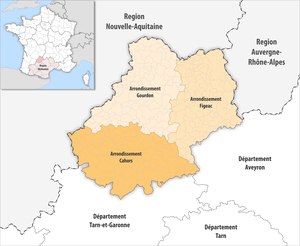
Le département du Lot comprend trois arrondissements.